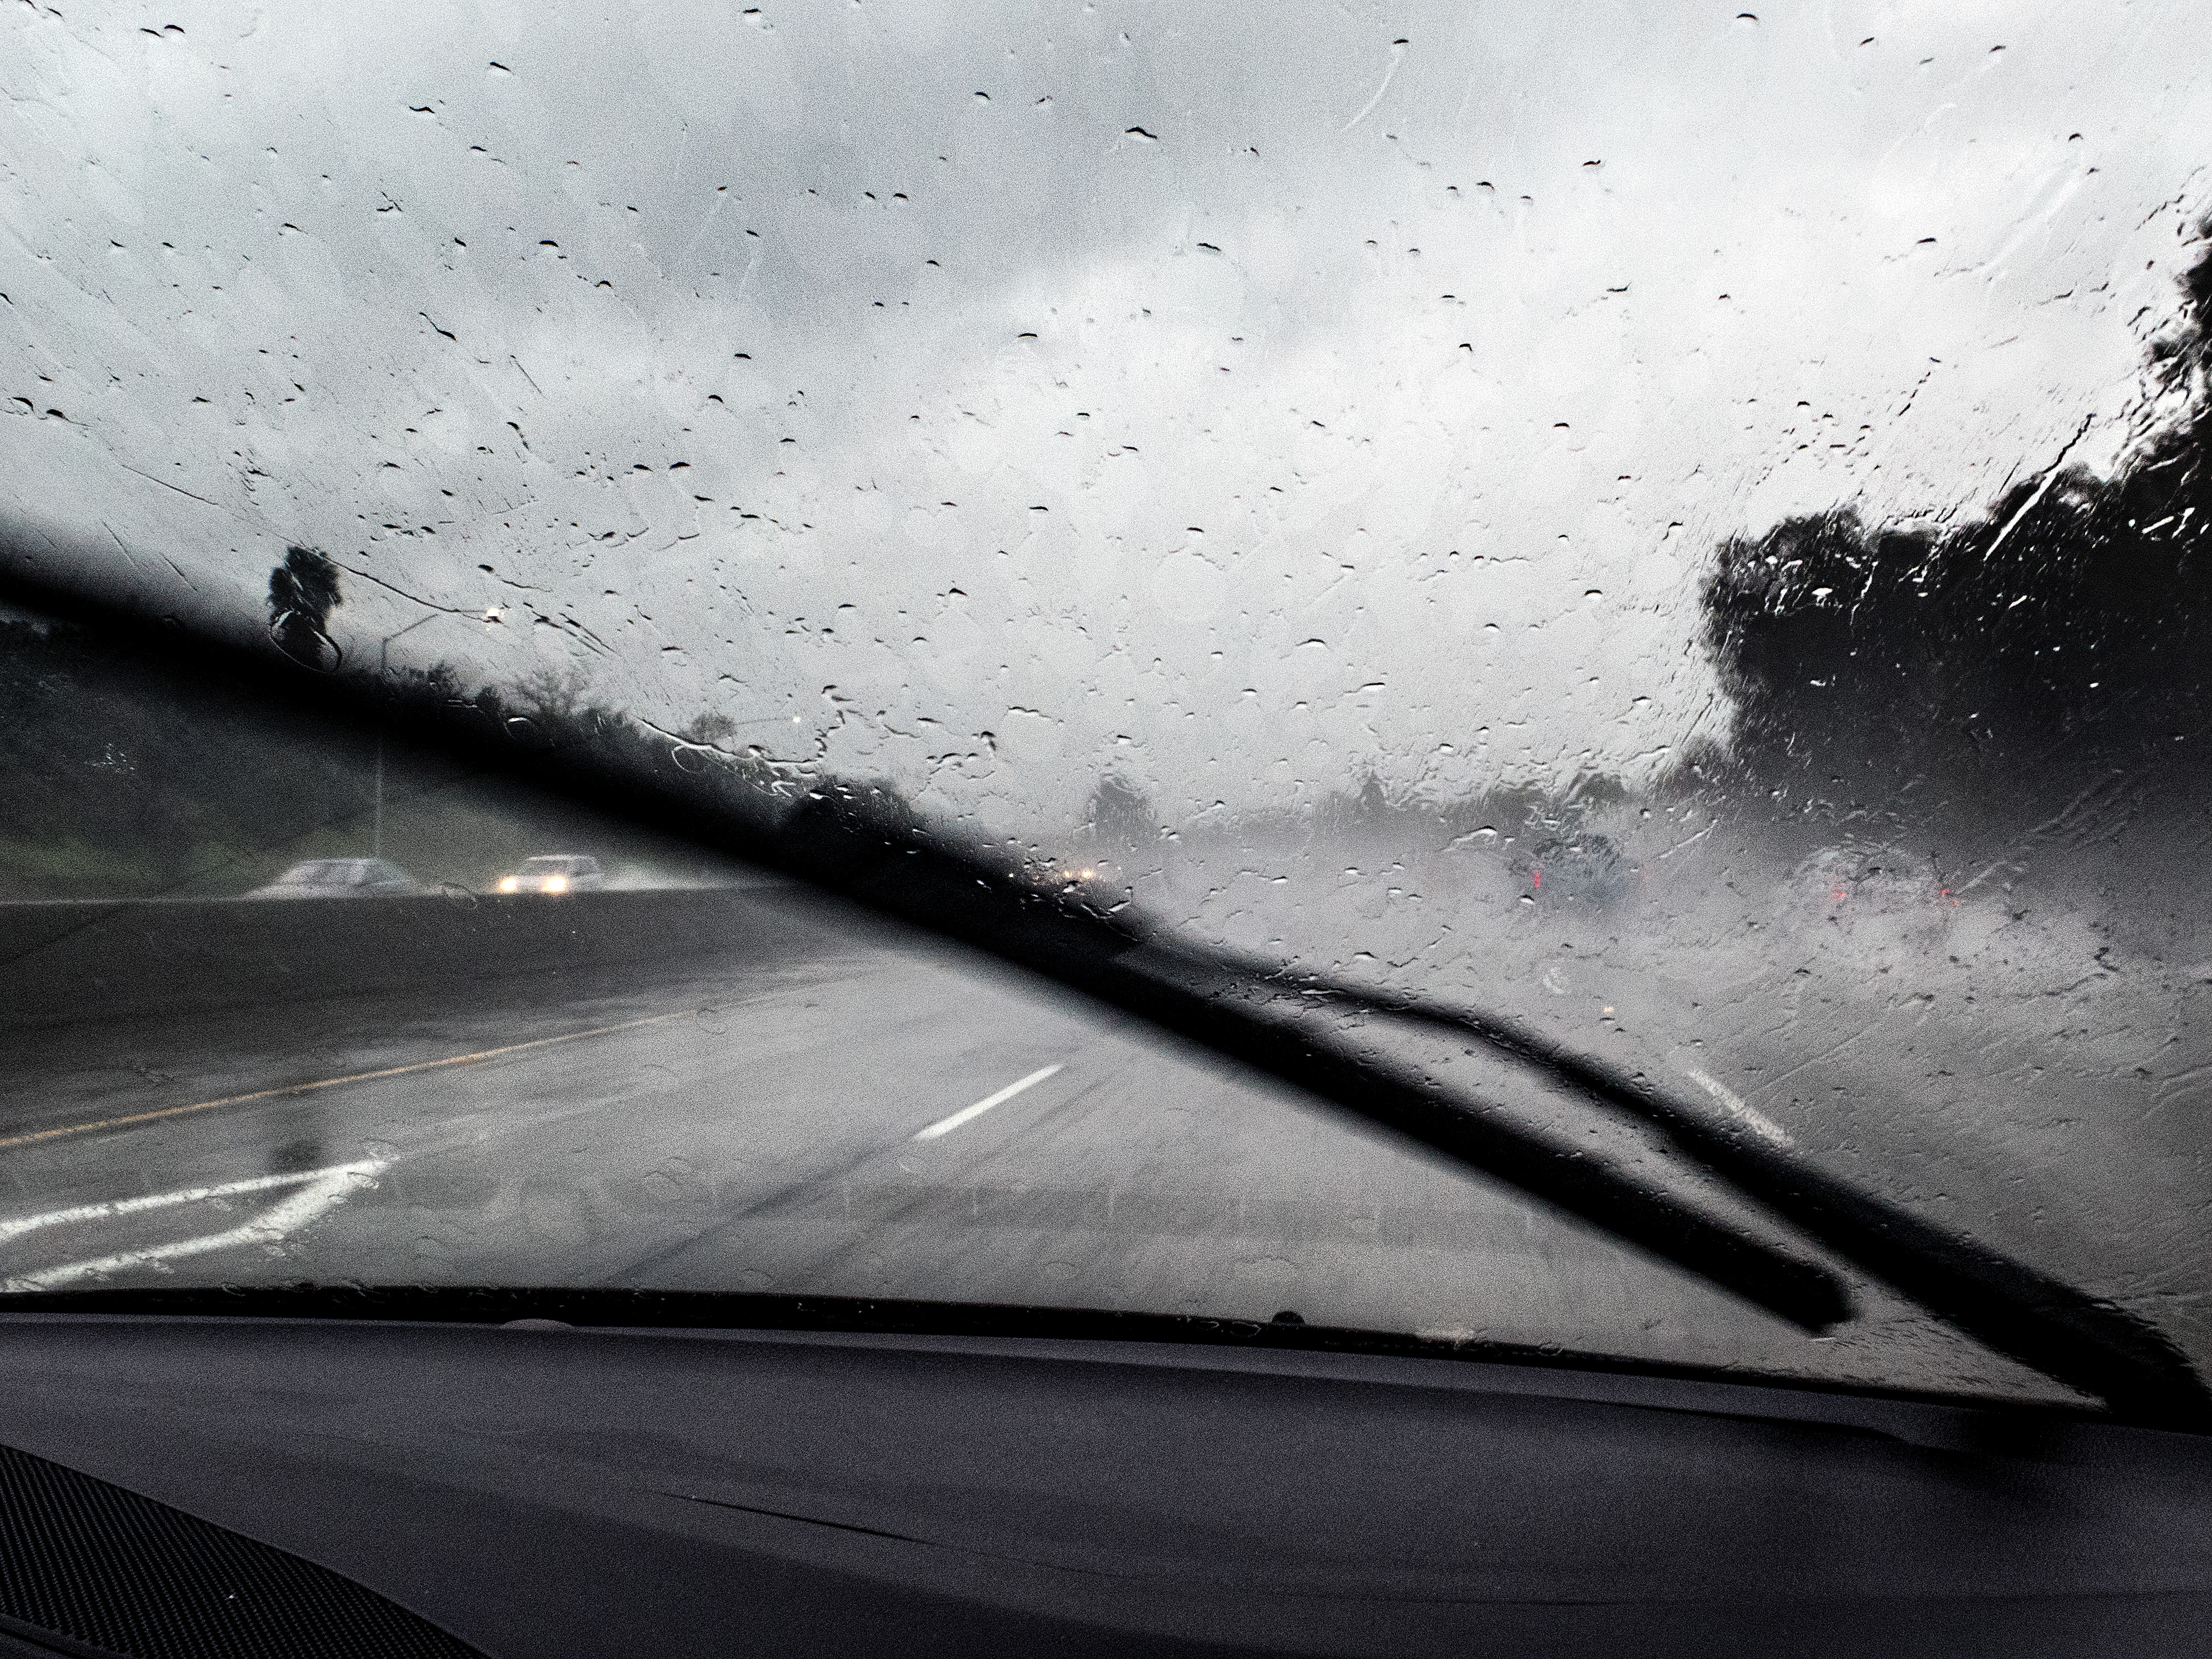
snow, winter, light, black and white, white, rain, wet, freeway, line, reflection, windshield, weather, storm, darkness, black, monochrome, i80, windshieldwiper, sacramento, monochrome photography, atmospheric phenomenon